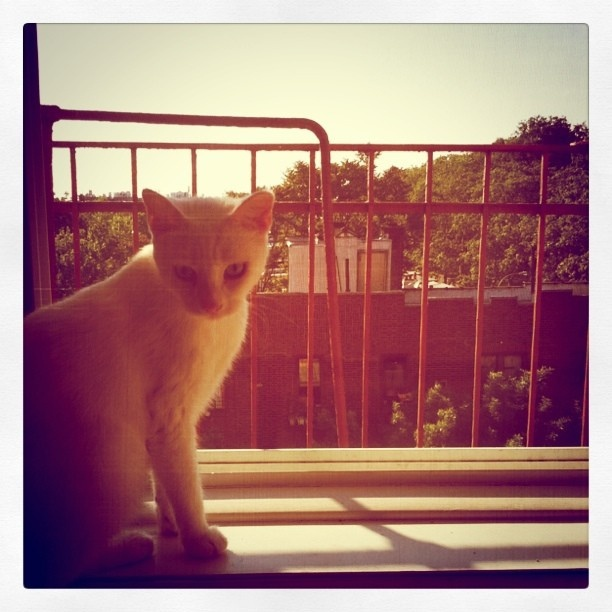
A cat is sitting on a patio in the sun.
A small white cat sitting on a  ledge.
A cat that is sitting down near a window.
A white cat sitting on a balcony in the sunset
An orange cat sitting on a window sill.